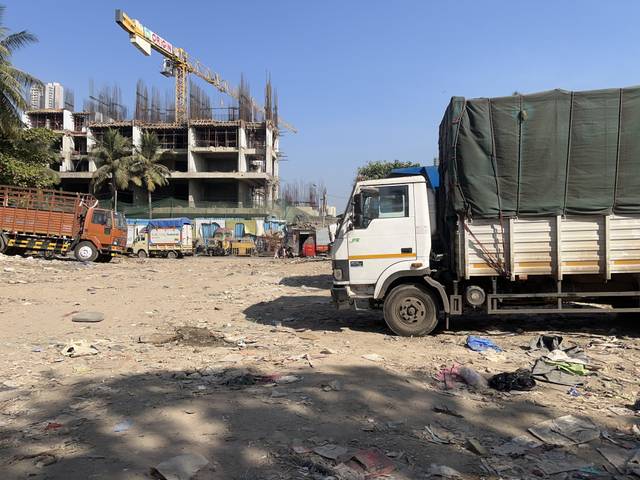
Region: India
Coordinates: 19.2, 72.829